Girolamo Savonarola

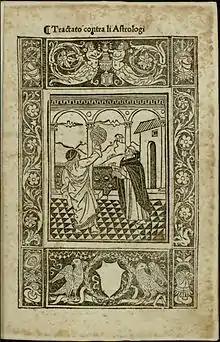
"Contra li astrologi, dopo il 1497"

Savonarola preached on the First Epistle of John and on the Book of Revelation, drawing such large crowds that he eventually moved to the cathedral. Without mentioning names, he made pointed allusions to tyrants who usurped the freedom of the people, and he excoriated their allies, the rich and powerful who neglected and exploited the poor. Complaining of the evil lives of a corrupt clergy, he now called for repentance and renewal before the arrival of a divine scourge. Scoffers dismissed him as an over-excited zealot and "preacher of the desperate" and sneered at his growing band of followers as "Piagnoni"—"Weepers" or "Wailers", an epithet they adopted. In 1492 Savonarola warned of "the Sword of the Lord over the earth quickly and soon" and envisioned terrible tribulations to Rome. Around 1493 (these sermons have not survived) he began to prophesy that a New Cyrus was coming over the mountains to begin the renewal of the Church.